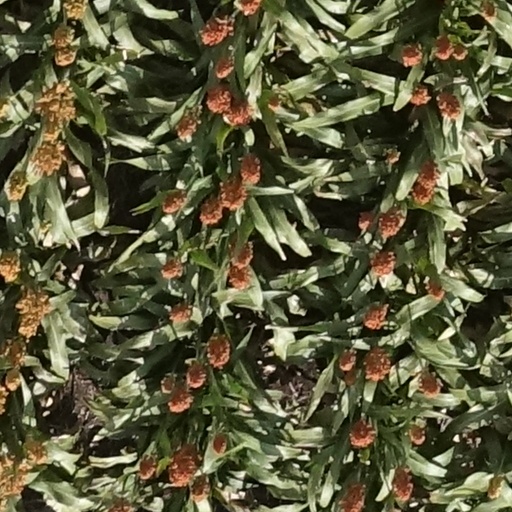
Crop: sorghum